Odrysian kingdom

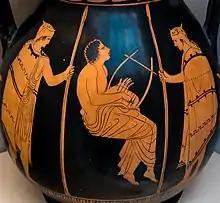
Greek vase painting of Orpheus singing for two Thracian warriors, 430 BC

Archaeological evidence confirms that by the middle of the 5th century BC, a new and powerful elite had emerged that accumulated a wealth of precious artifacts of both local and regional origin. Burial practices were changing after the Persian withdrawal and a new type of elite burial emerged in central Thrace in the form of tombs with ashlar masonry, sometimes with stone sarcophagi. The tomb of Rouets from the late 5th century even contained traces of wall paintings. The earliest of these new elite tombs can be found in the necropolis of Duvanli, with the oldest tombs dating to the mid-5th century. Their inventory is exceptional not only by contemporary Thracian, but even Mediterranean standards. According to the archaeologist Tonkova they contained "splendid sets of head and body ornaments, consisting of numerous hoop or boat-shaped earrings, pendants for earrings, a necklace, a torque, bracelets, finger-rings,